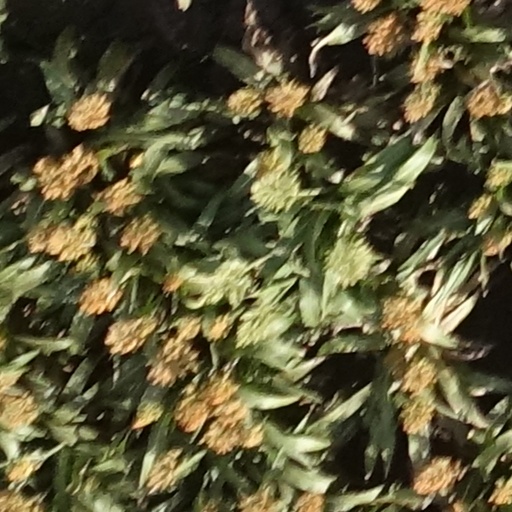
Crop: sorghum